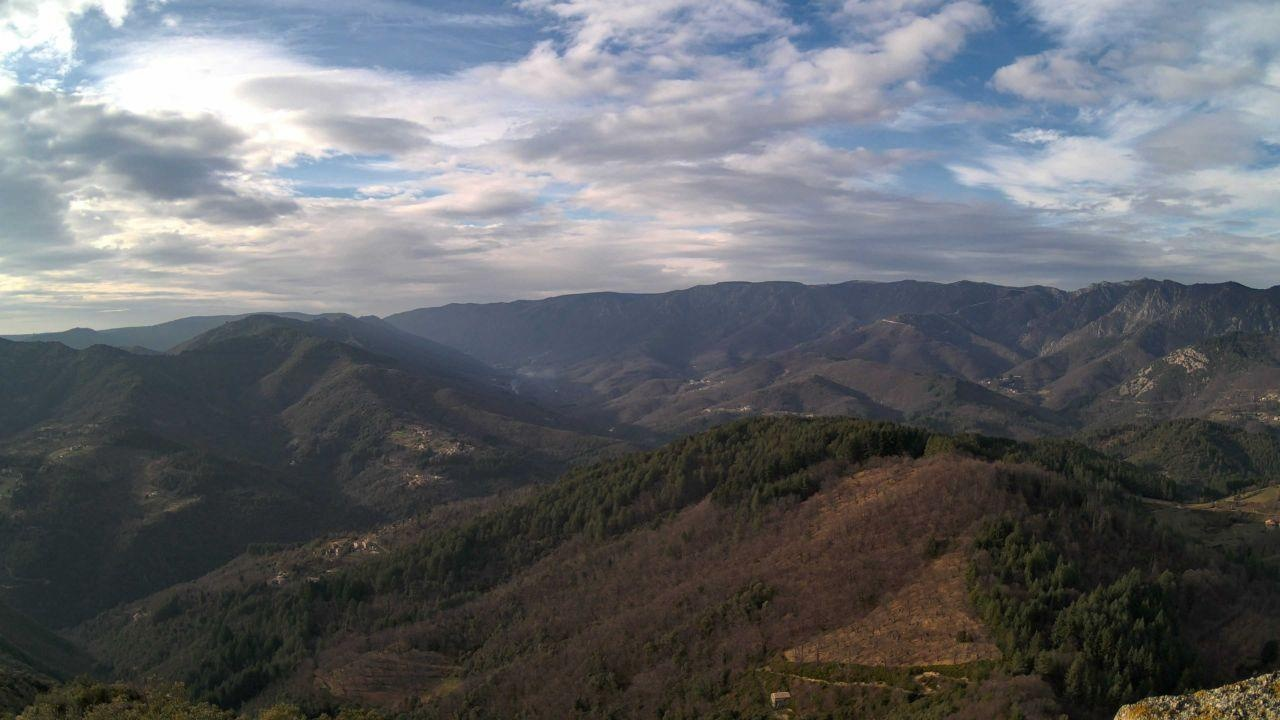
Fire: no
Smoke: yes